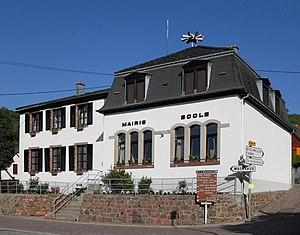
La mairie-école de Bourbach-le-Haut
Bourbach-le-Haut est une commune française située dans le département du Haut-Rhin, en région Grand Est.